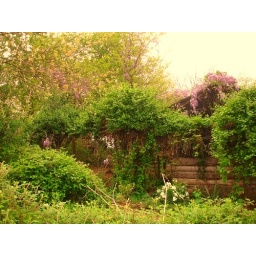
Wisteria in the trees around the goat shed